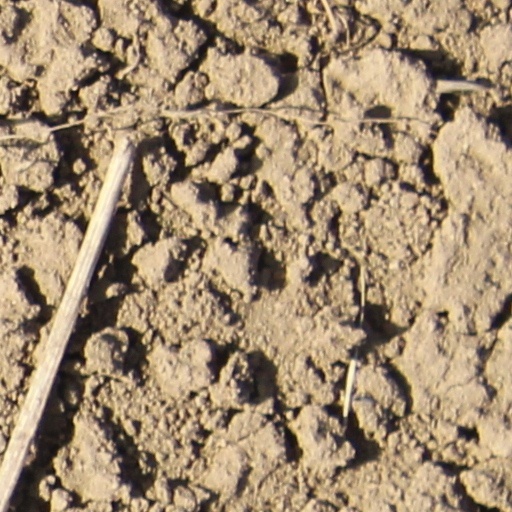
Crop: wheat